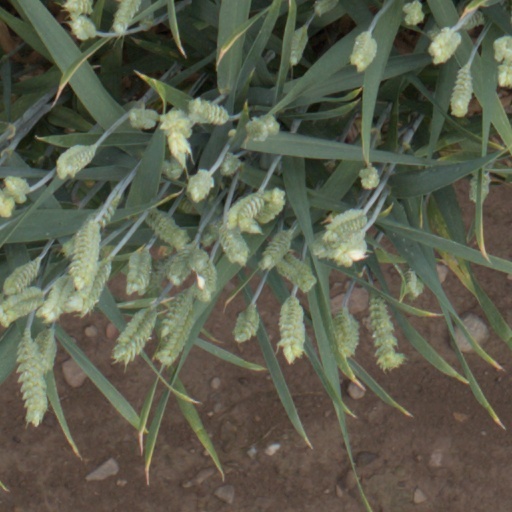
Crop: wheat